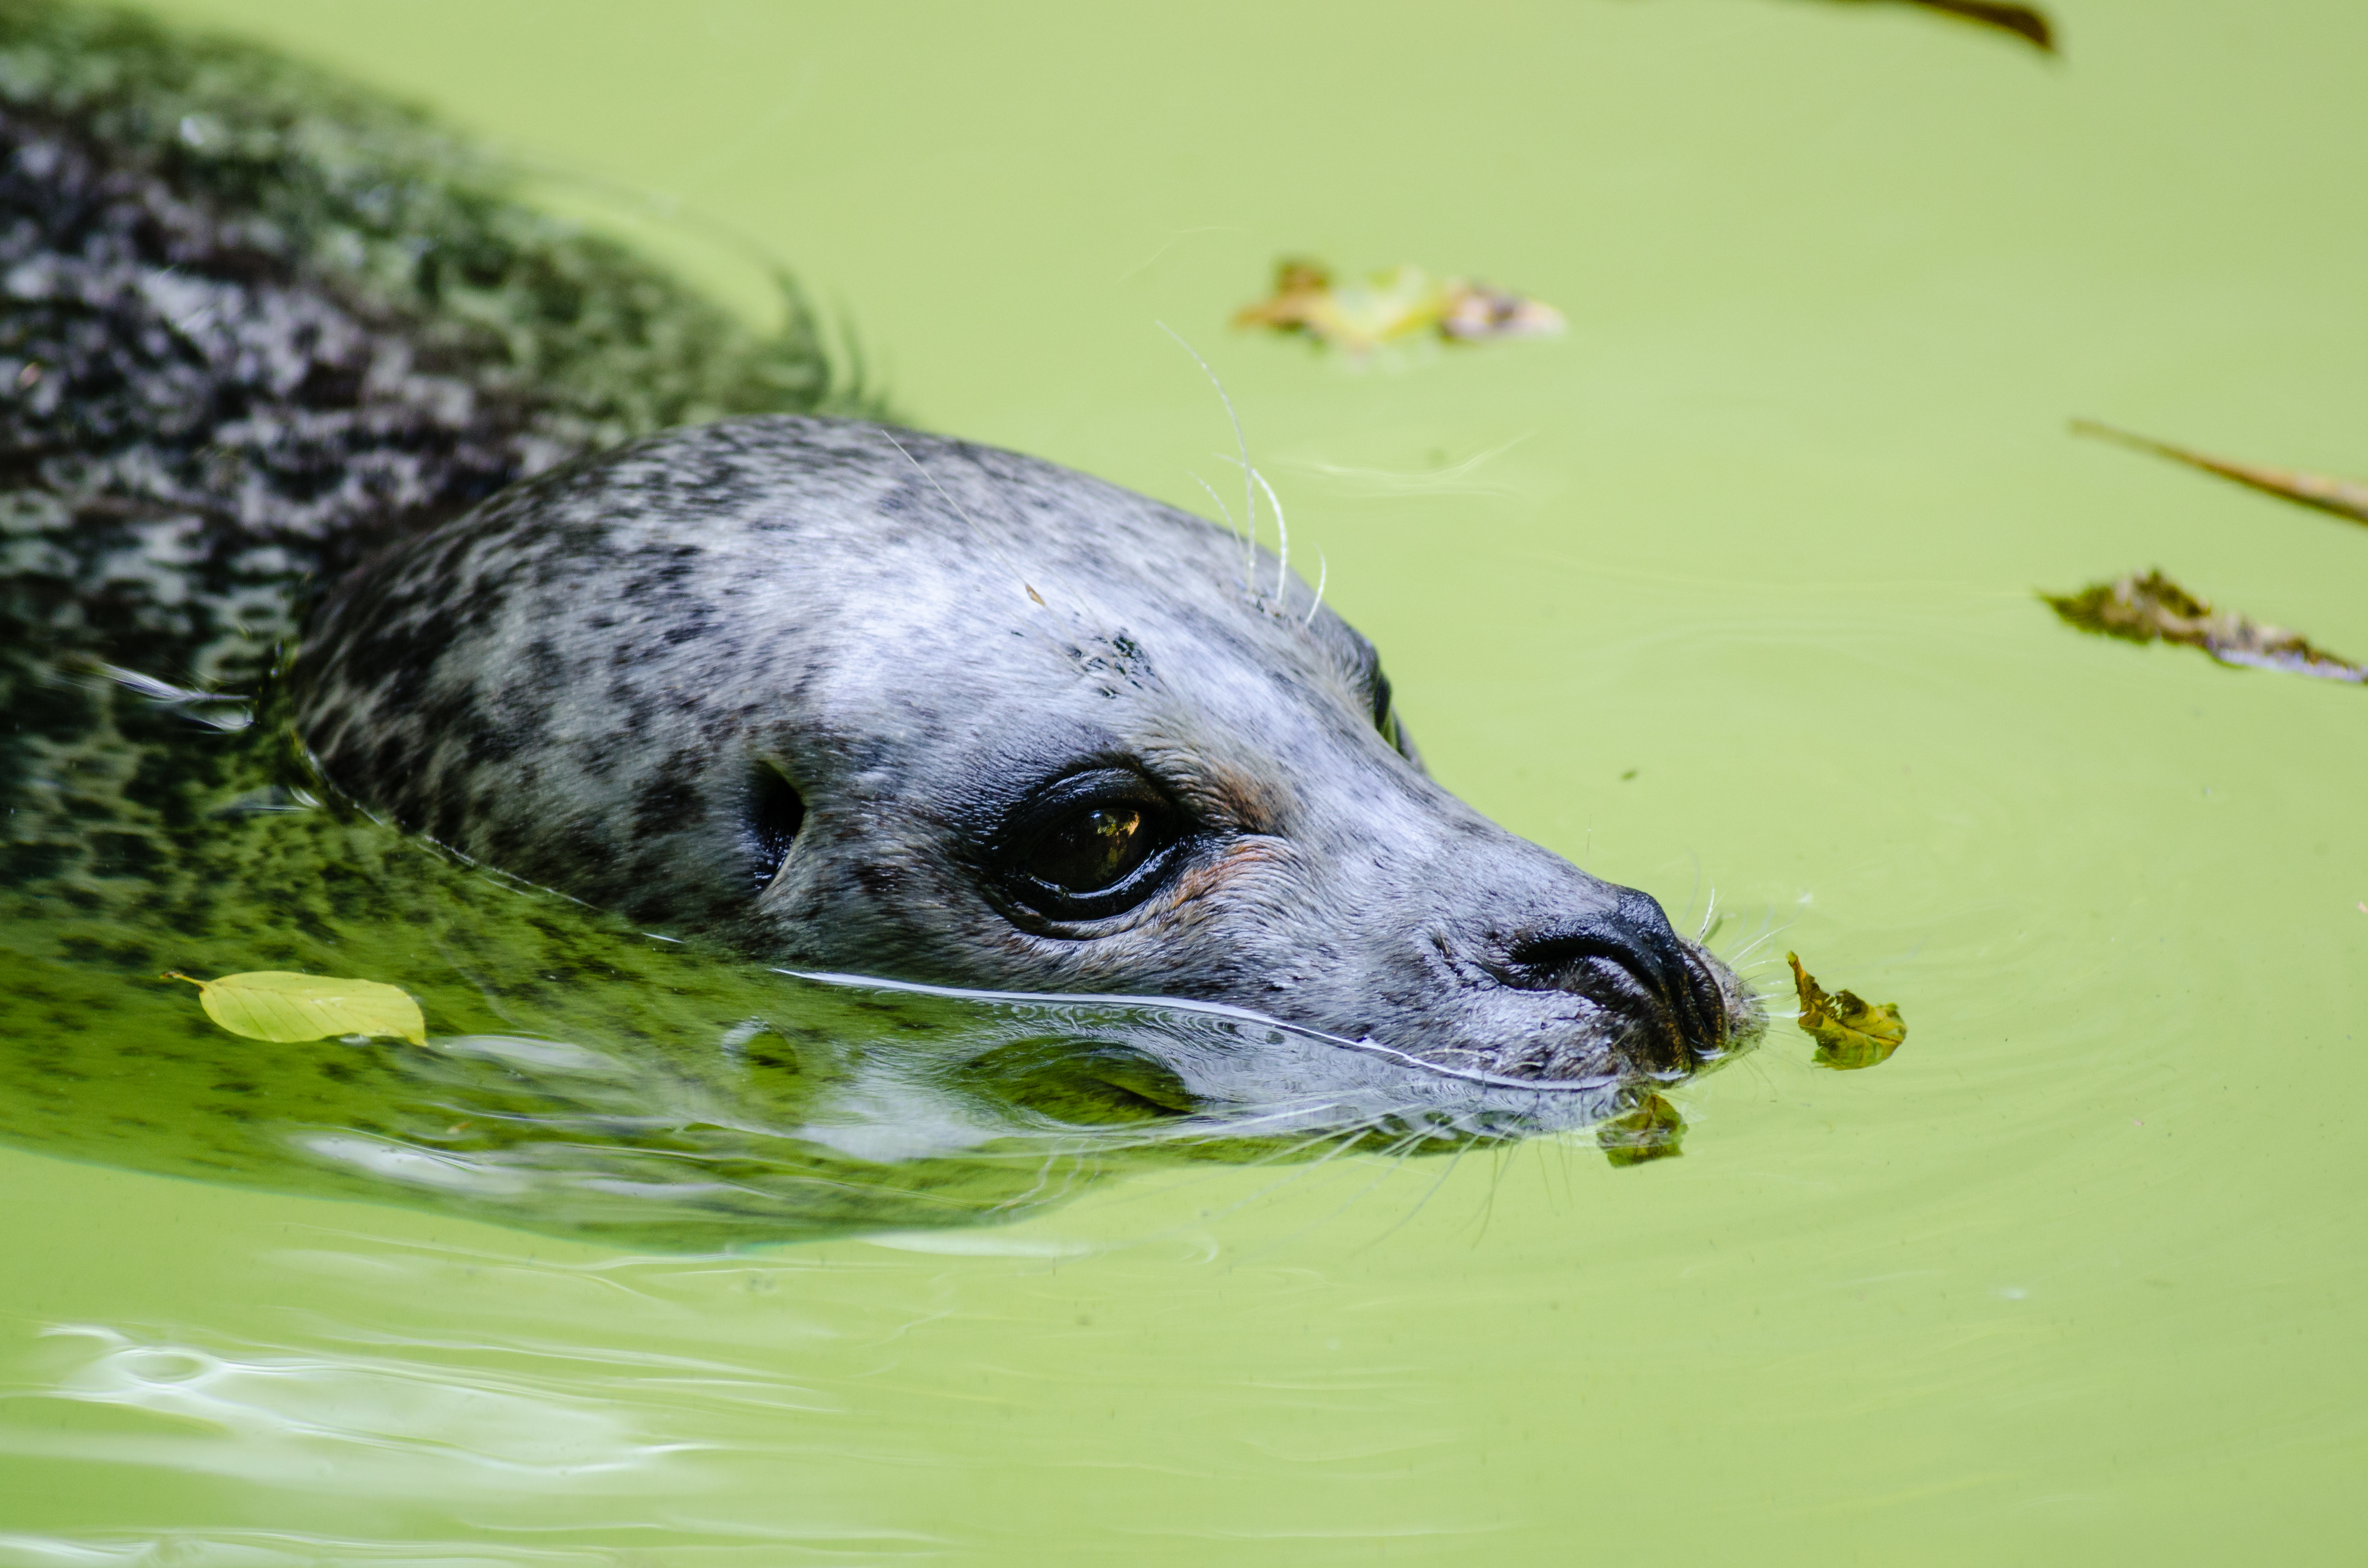
water, animal, cute, wildlife, zoo, green, biology, mammal, harbor, nikon, seal, fauna, swimming, animals, vertebrate, germany, deutschland, wasser, tier, ss, tiere, schwimmen, adorable, d7000, niedlich, tierpark, phoca, vitulina, seehund, harbor seal, marine mammal